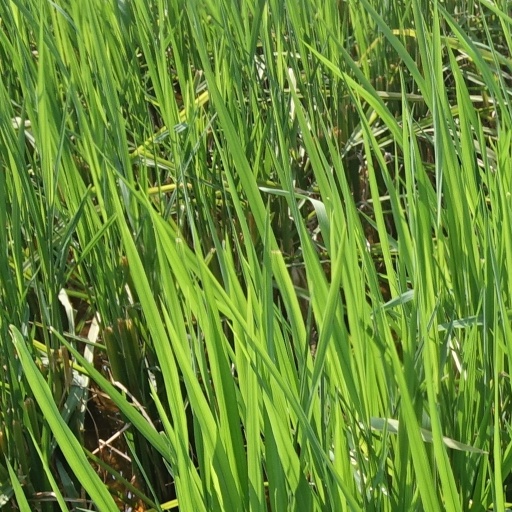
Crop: rice